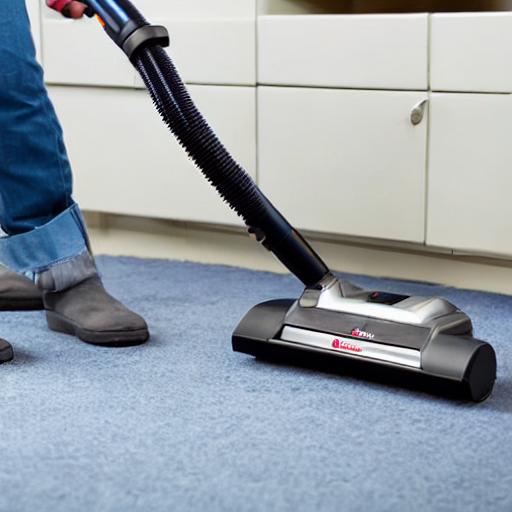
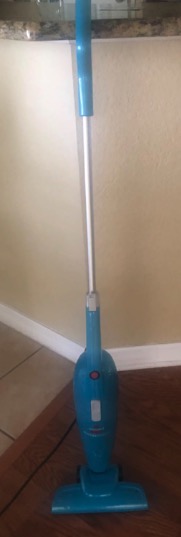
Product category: items_vacuum
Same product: no